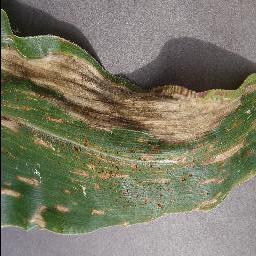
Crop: corn
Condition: (maize)_cercospora_spot_gray_spot